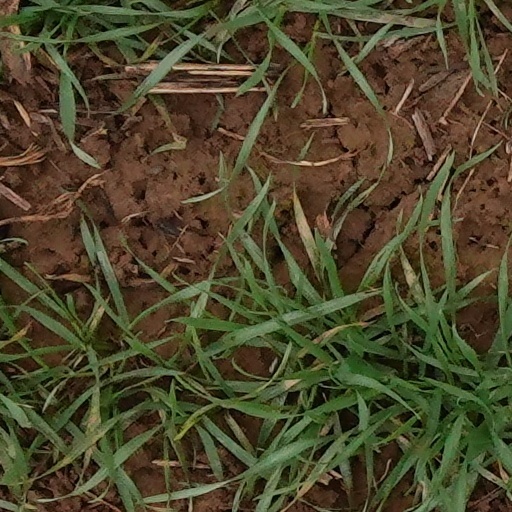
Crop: wheat